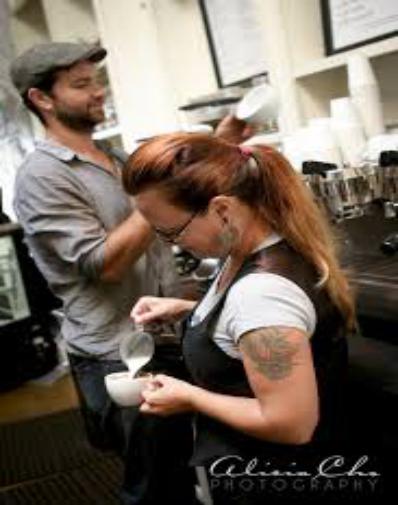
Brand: Caffe Luxxe
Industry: Food